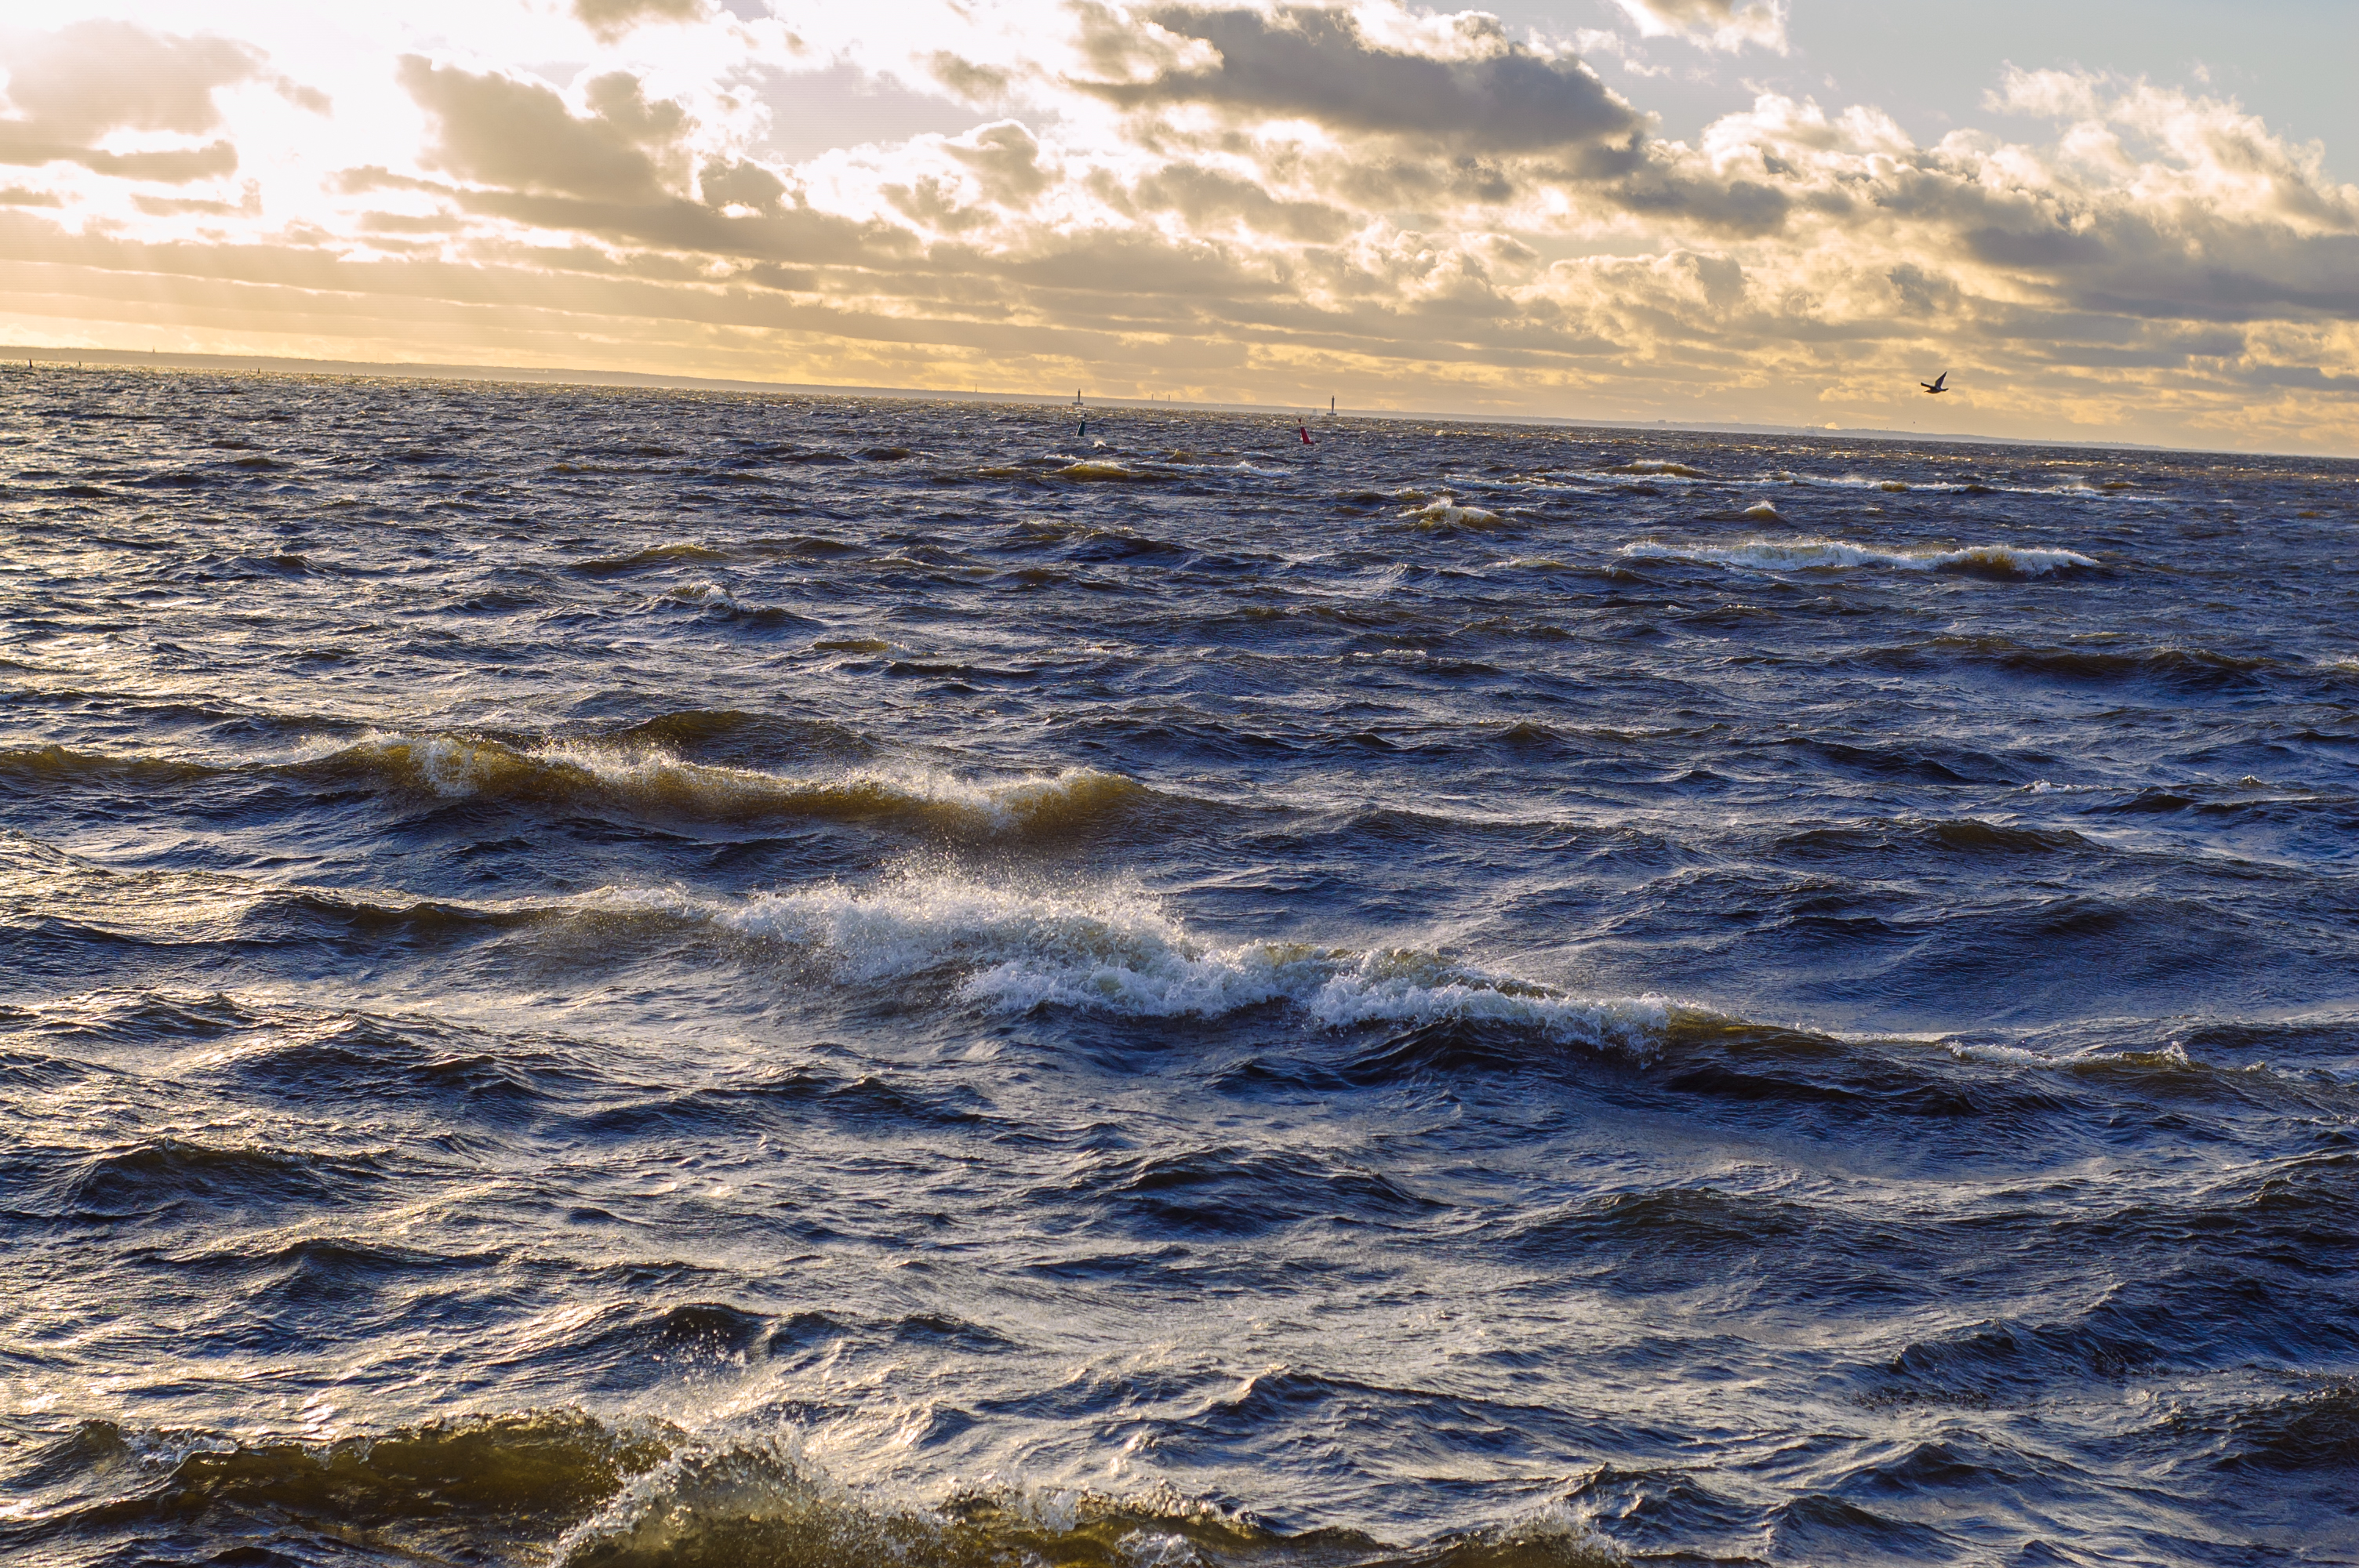
images, cloud, water, atmosphere, water resources, sky, afterglow, dusk, coastal and oceanic landforms, natural landscape, horizon, sunset, cumulus, sunrise, wind wave, fluid, landscape, wind, waterway, lake, calm, dawn, evening, meteorological phenomenon, wave, reflection, coast, sound, sun, ocean, winter, tree, tide, rock, electric blue, vacation, plant, liquid, sea, channel